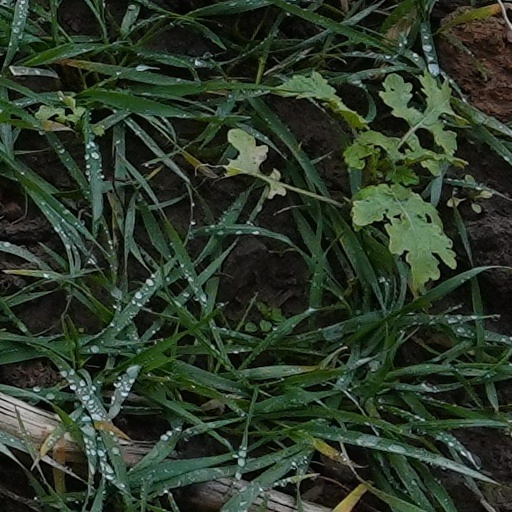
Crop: wheat